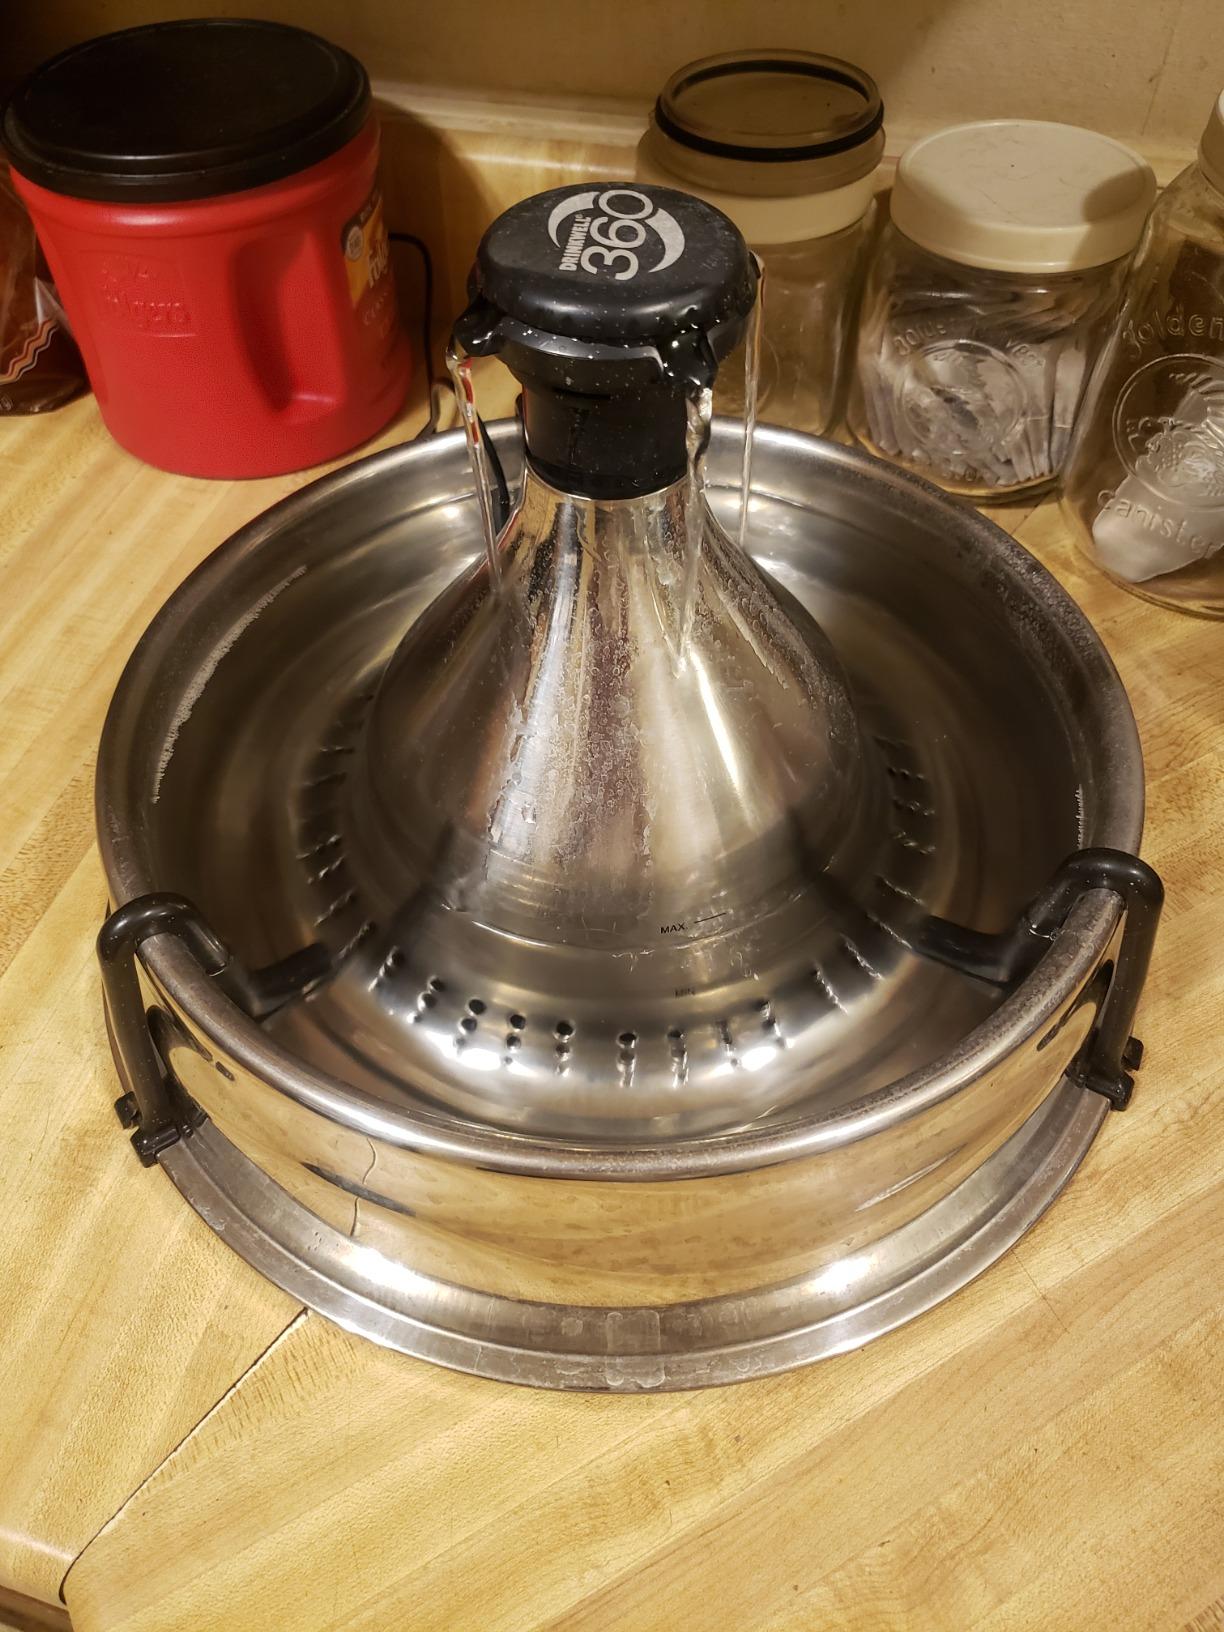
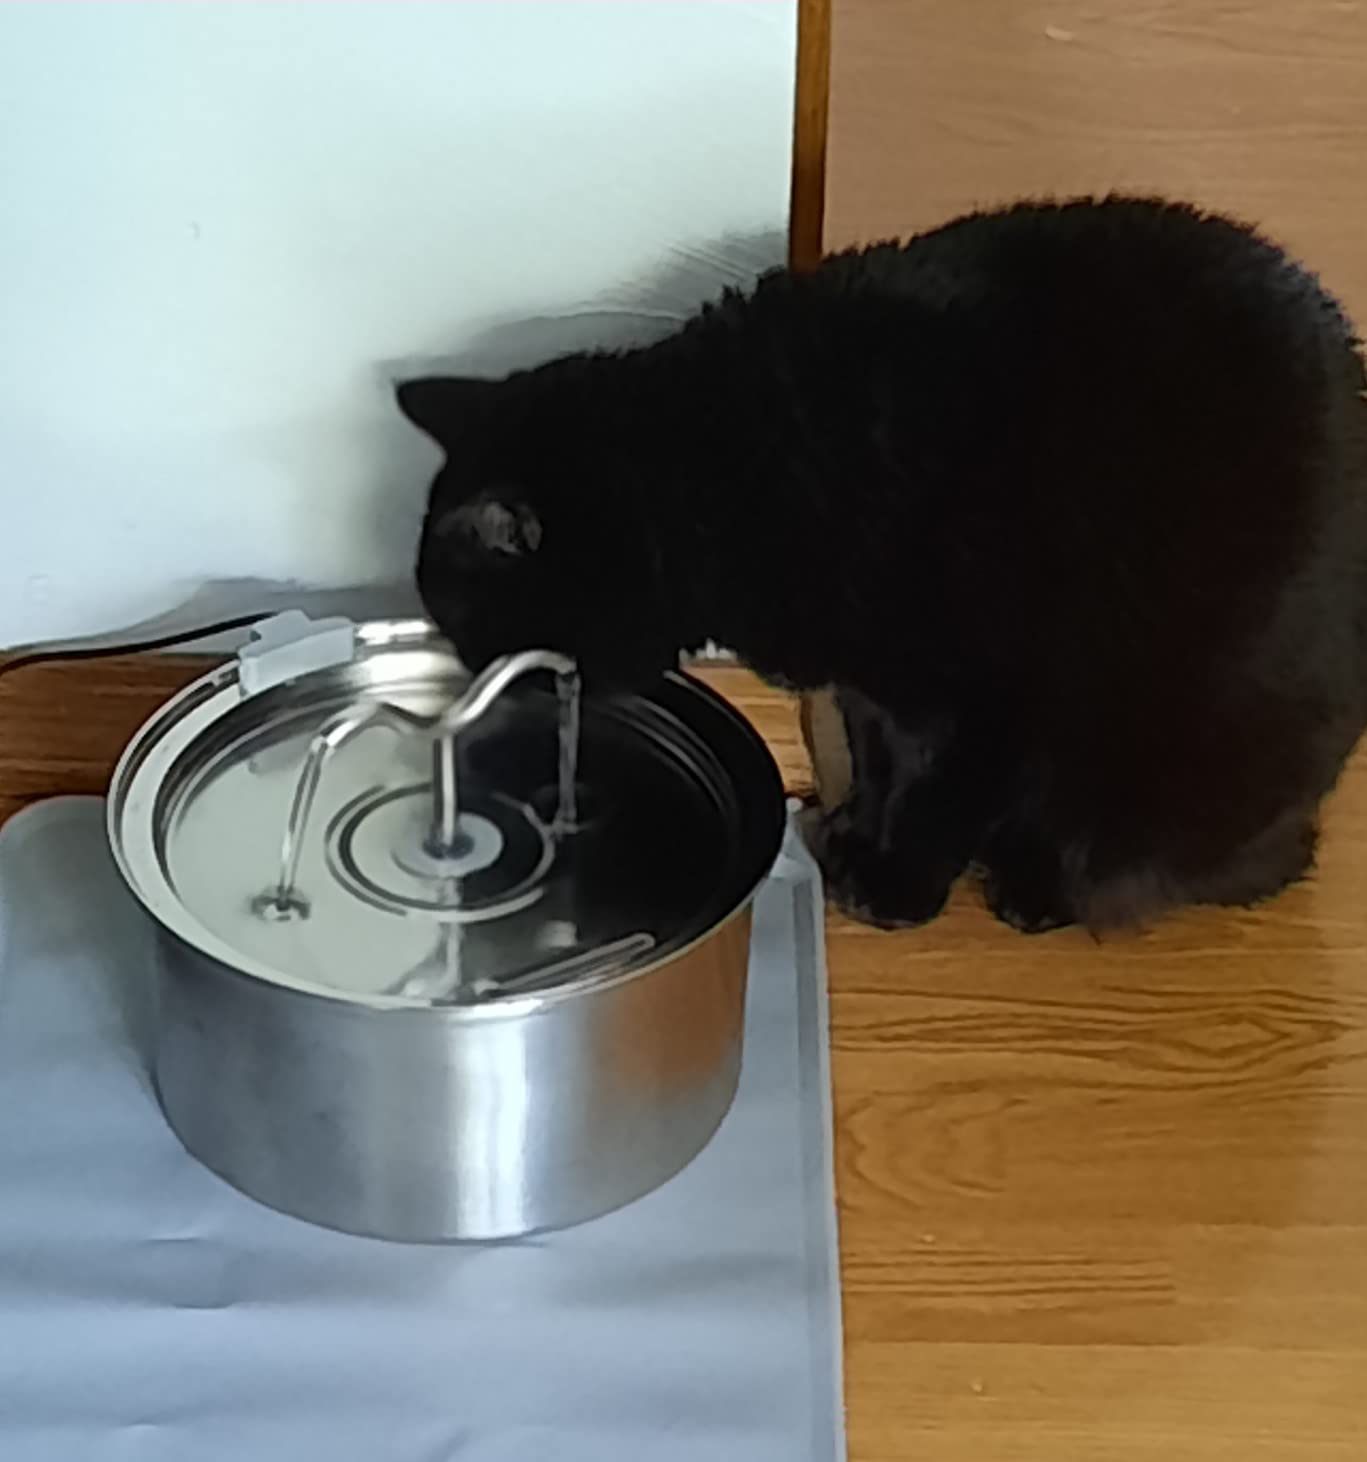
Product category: items_bowl
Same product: no